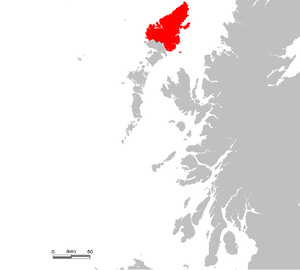
Carte de l'île de lewis en Ecosse
Lîle de Lewis, en gaélique écossais Eilean Leòdhais, ou Lewis, en écossais Leòdhas, est la partie nord de l'île de Lewis et Harris, la plus grande île de l'archipel des Hébrides extérieures, en Écosse. La partie méridionale de l'île s'appelle Harris. Ces deux parties ne forment qu'une seule île, mais sont considérées par les Écossais comme deux îles distinctes, « île de Lewis » et « île de Harris ». Lewis est la partie la moins élevée de cette île, Harris étant plus montagneuse. Les terrains divers de Lewis accueillent un assortiment riche de flore et faune, telle que l'aigle royal, le cerf élaphe et le phoque.